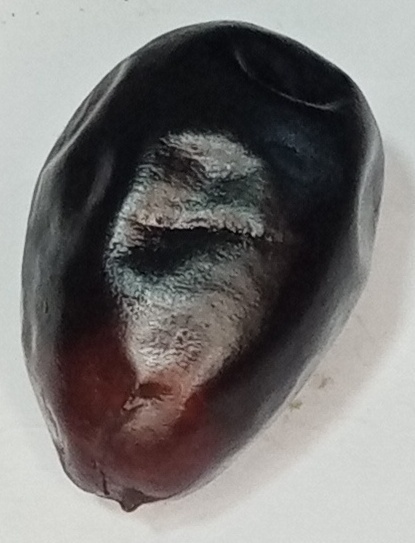
Variety: kupro
Size: large
Grade: grade-2